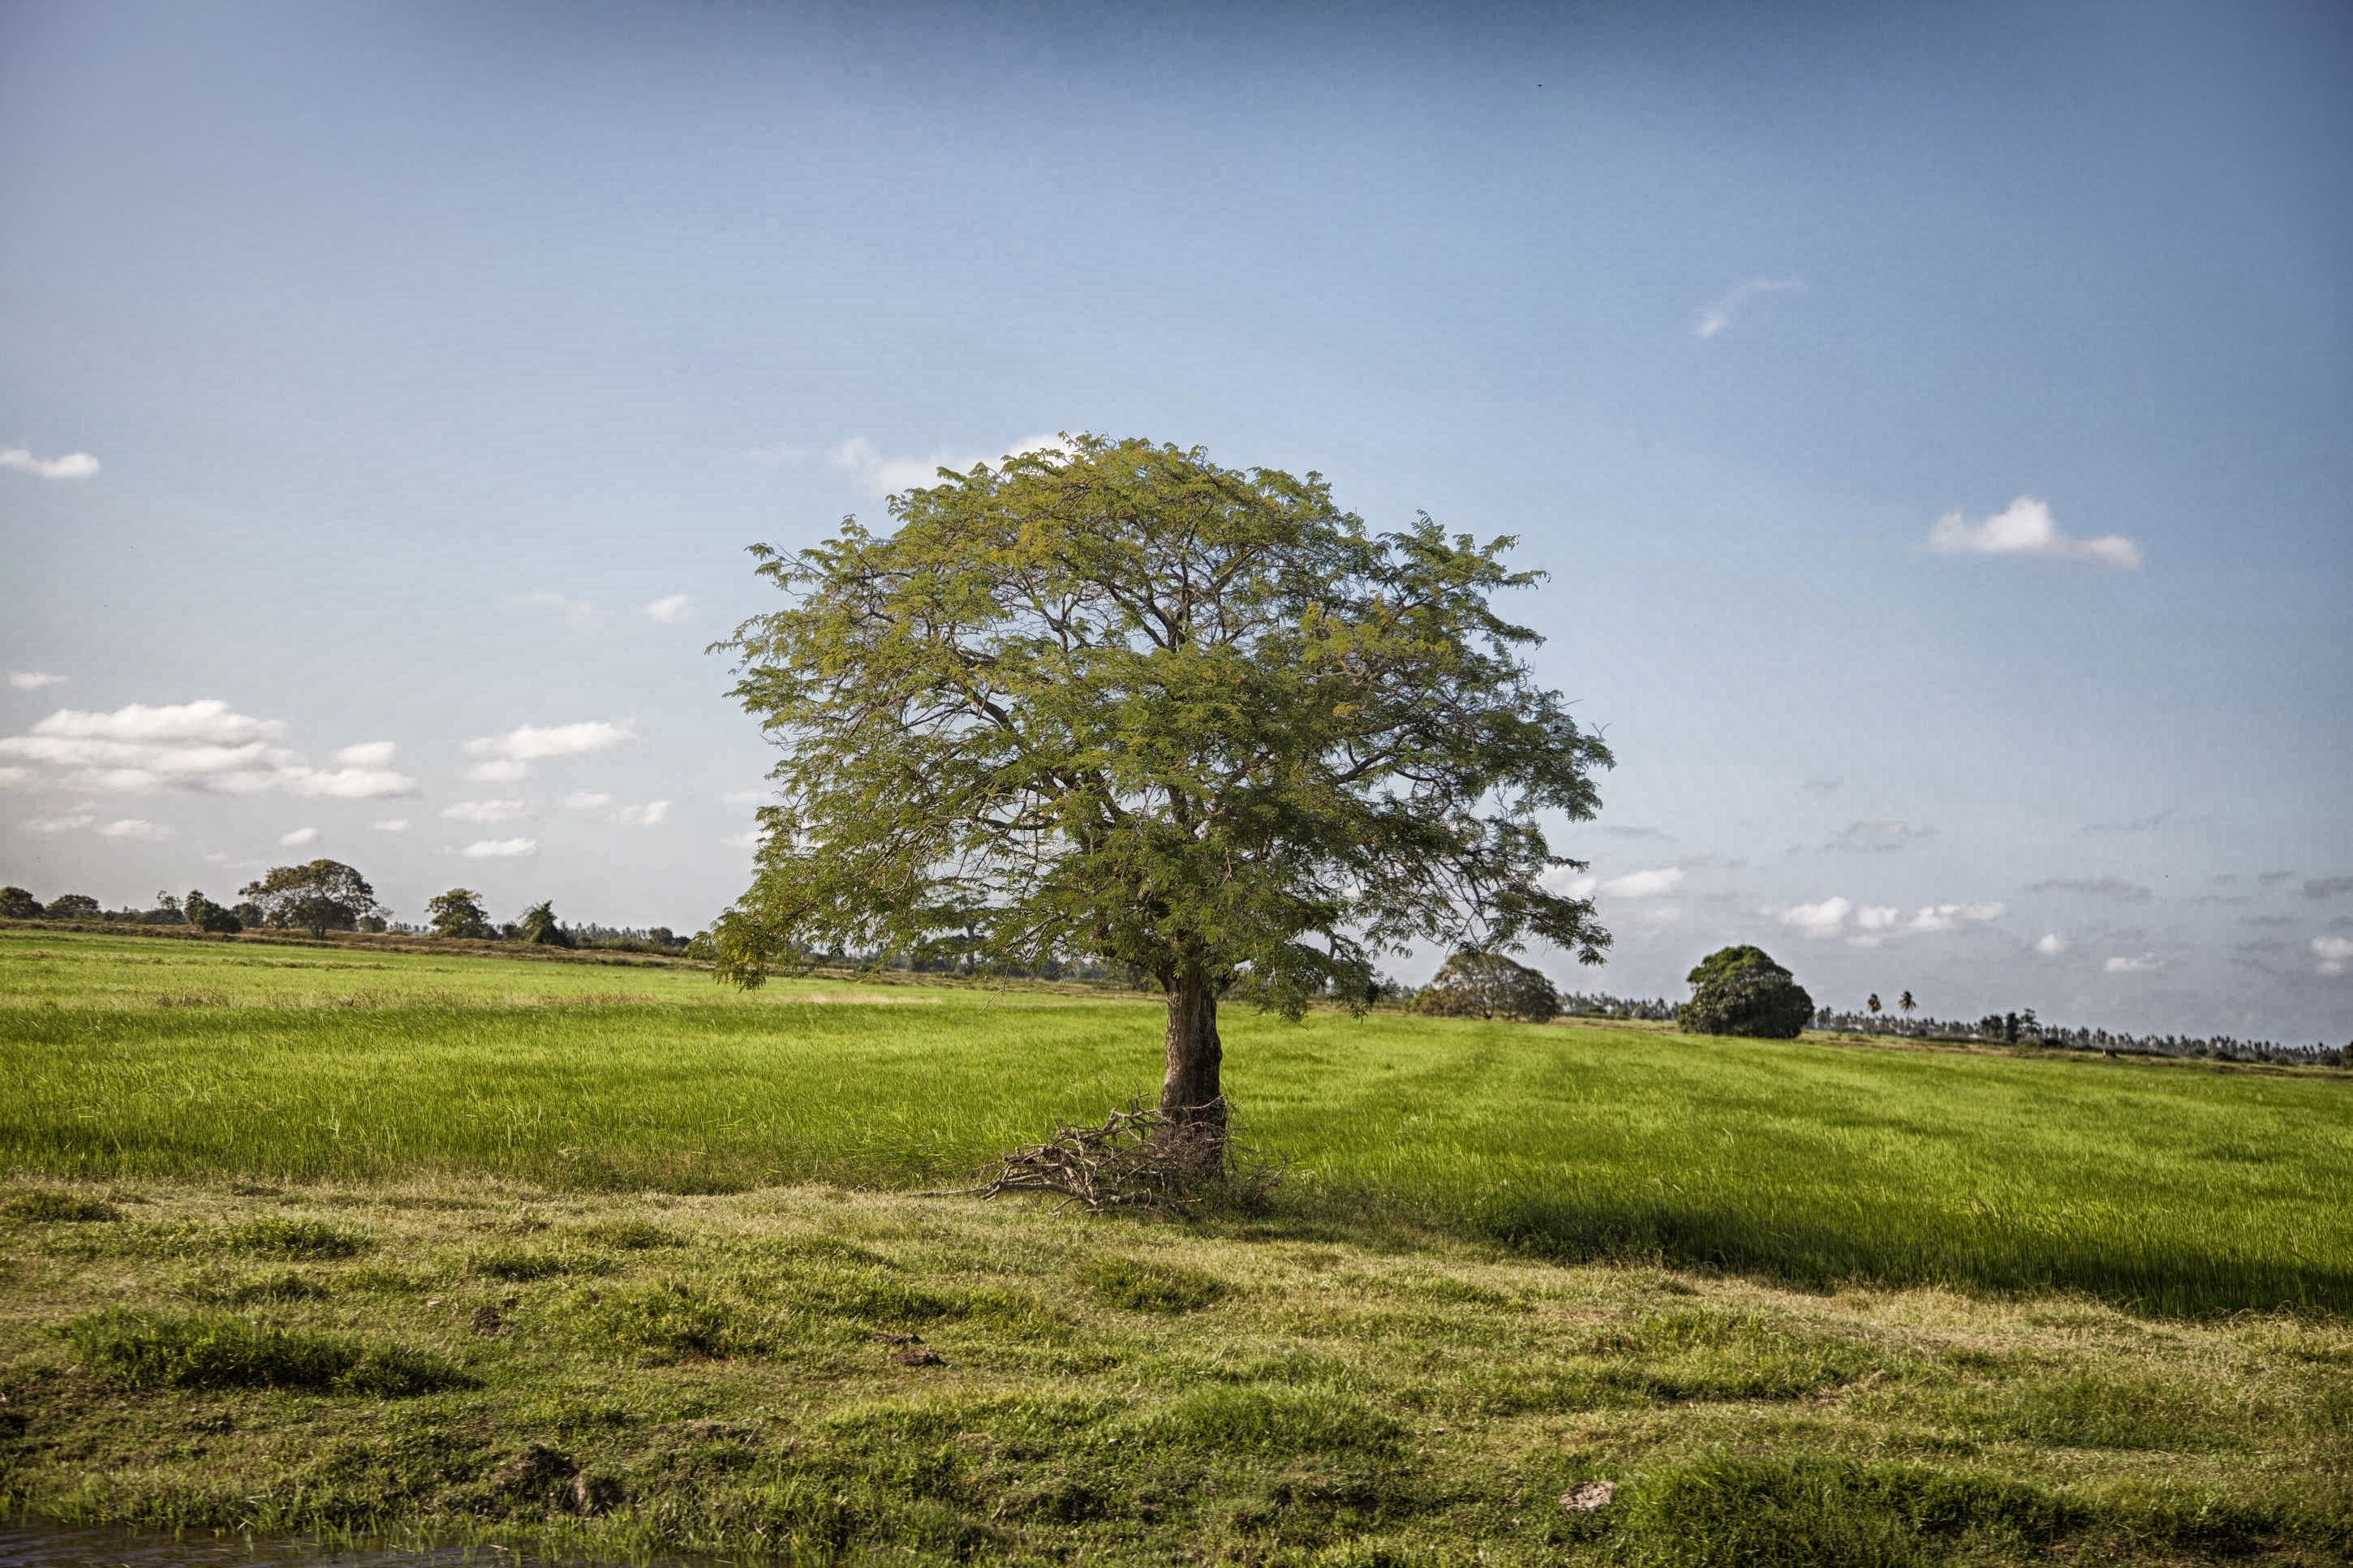
landscape, tree, nature, grass, horizon, cloud, plant, sky, field, lawn, meadow, prairie, countryside, sunlight, morning, hill, wind, country, scenic, pasture, agriculture, savanna, plain, trees, outside, clouds, grassland, habitat, ecosystem, rural area, guyana, natural environment, grass family, woody plant